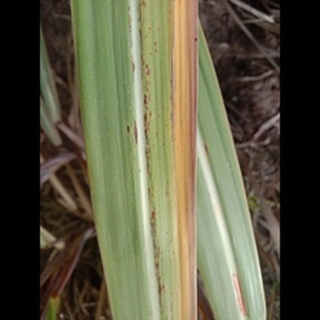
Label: sugarcane_rust